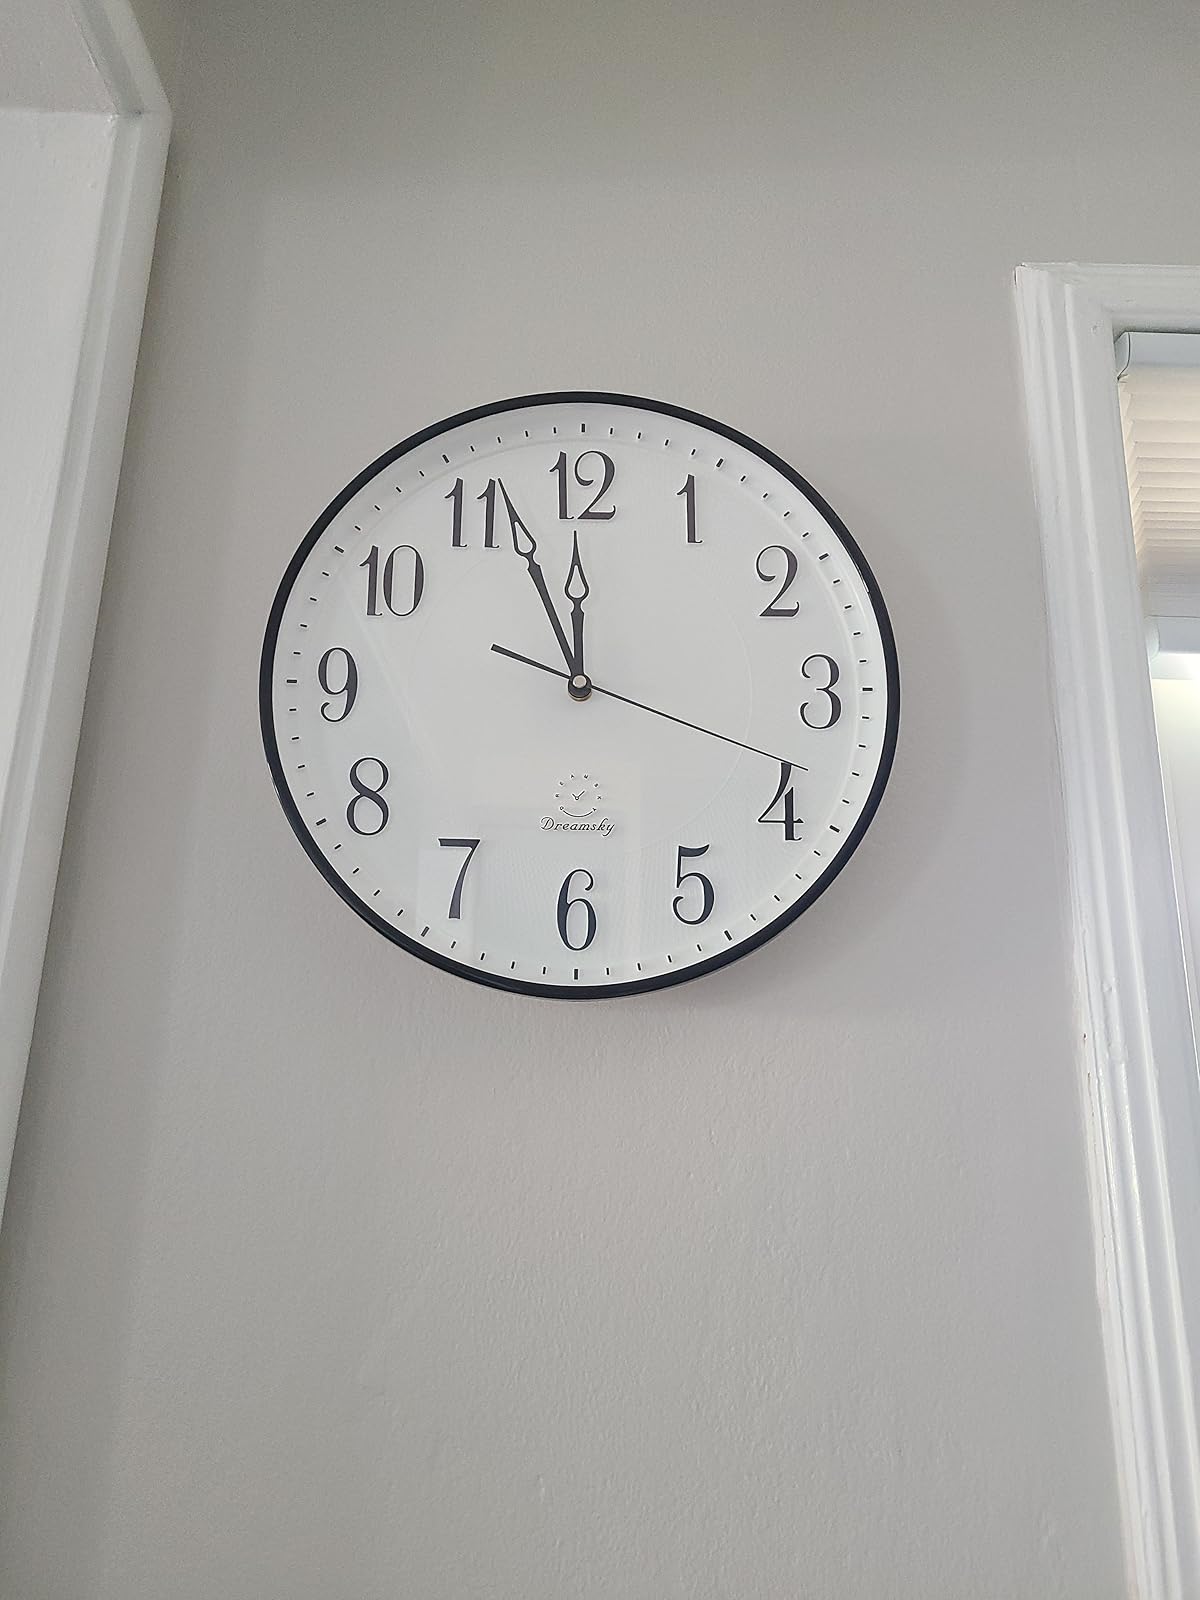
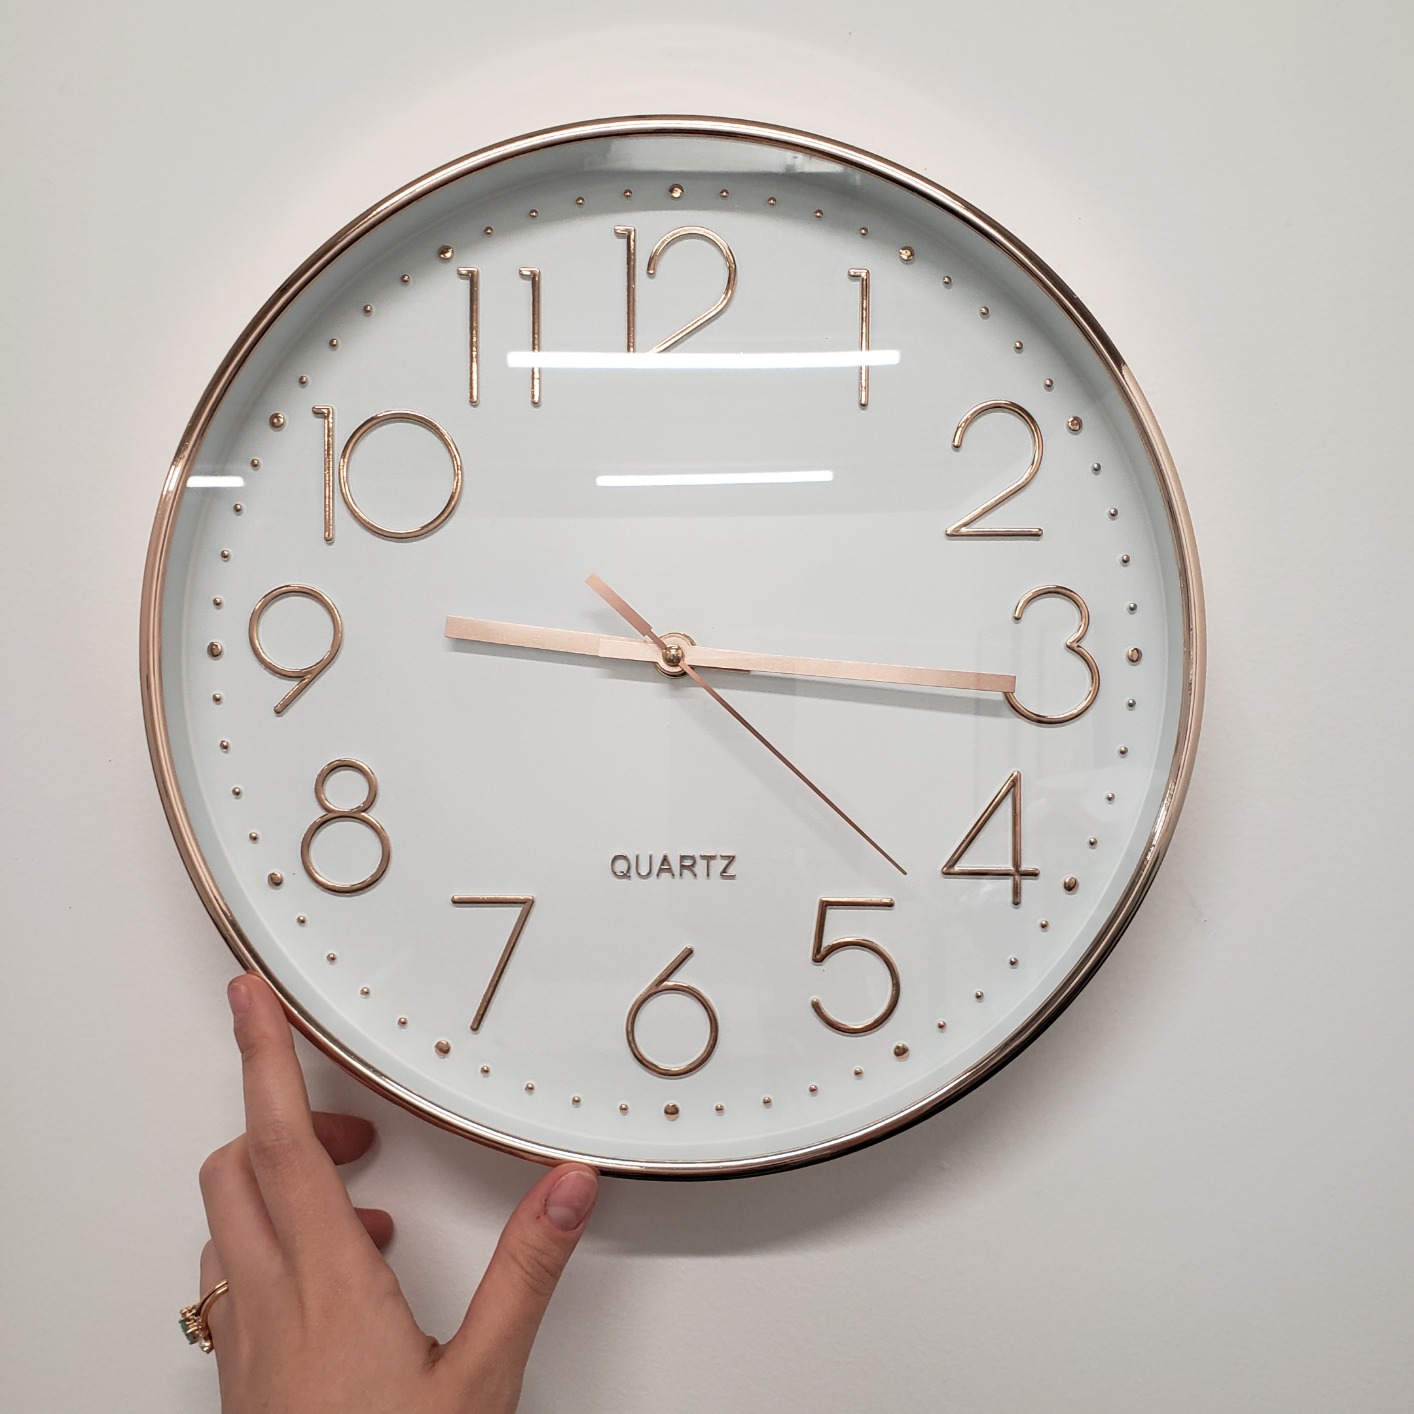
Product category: clock
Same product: no